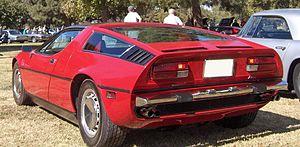
La Maserati Bora est un coupé deux places du constructeur italien Maserati, construit entre 1971 et 1978. Il s'agit de la première Maserati de série à moteur en position centrale arrière.